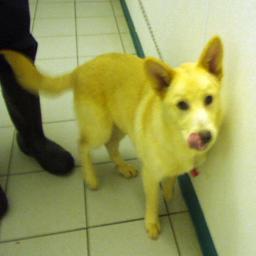
Animal: dogs